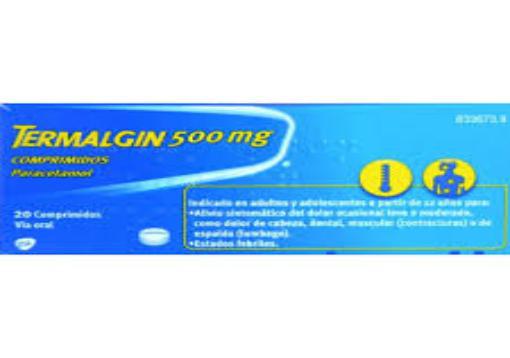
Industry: Medical